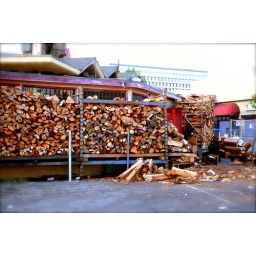
hole in the wall chicken joint in koreatown